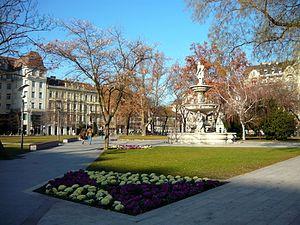
Cet article recense les plus grandes places urbaines, pour ce qui est de la superficie.